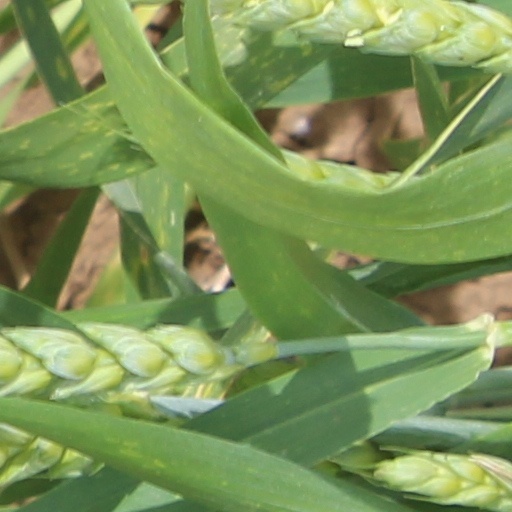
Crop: wheat